George W. Lindsay

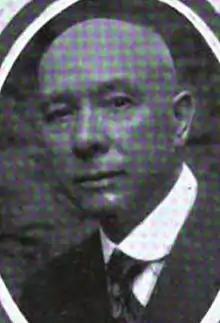
George W. Lindsay, New York Congressman

George Washington Lindsay (March 28, 1865 – March 15, 1938) was an American businessman and politician who served six terms as a United States representative from New York from 1923 to 1935. He was the son of George Henry Lindsay, who was also a U.S. Representative.